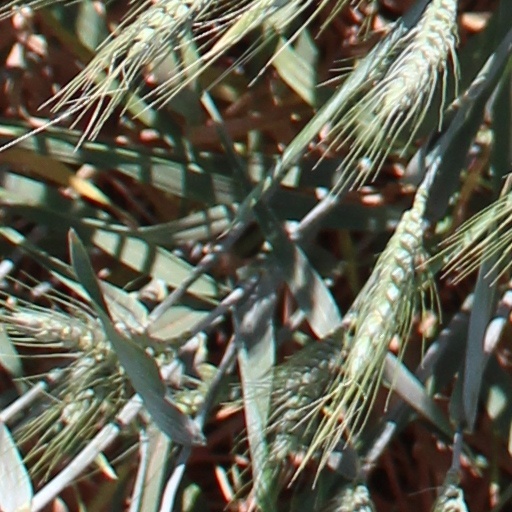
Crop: wheat